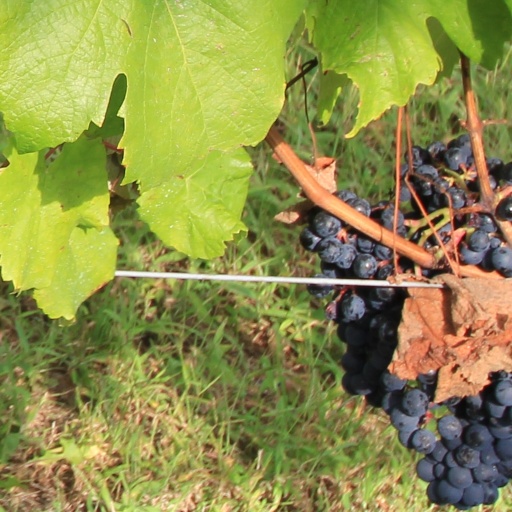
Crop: grape